Samson Satele

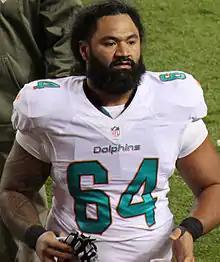
Satele with the Miami Dolphins in 2014

Samson H. Satele (born November 29, 1984) is an American former professional football player who was a center in the National Football League (NFL). He played college football for the Hawaii Rainbow Warriors and was selected in the second round of the 2007 NFL draft by the Miami Dolphins.